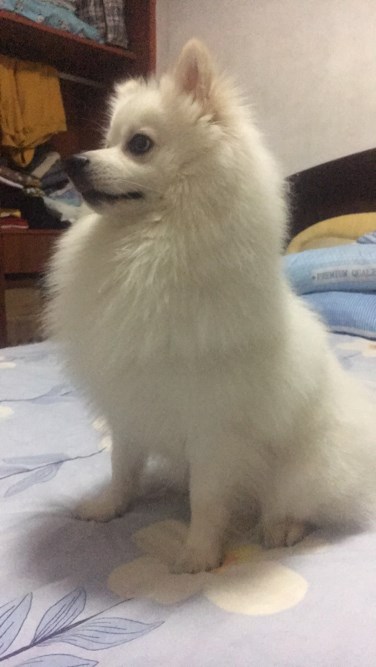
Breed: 253-n000107-Japanese_Spitzes